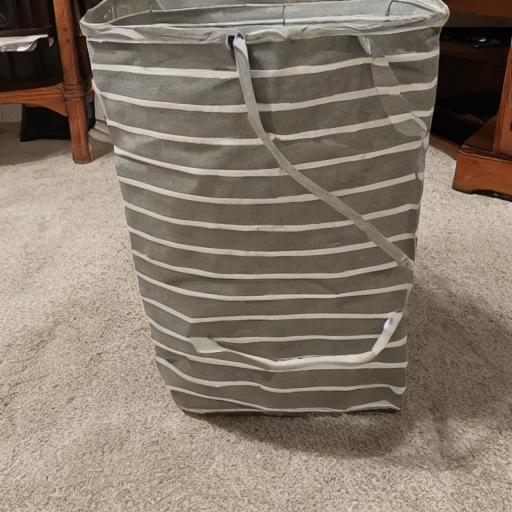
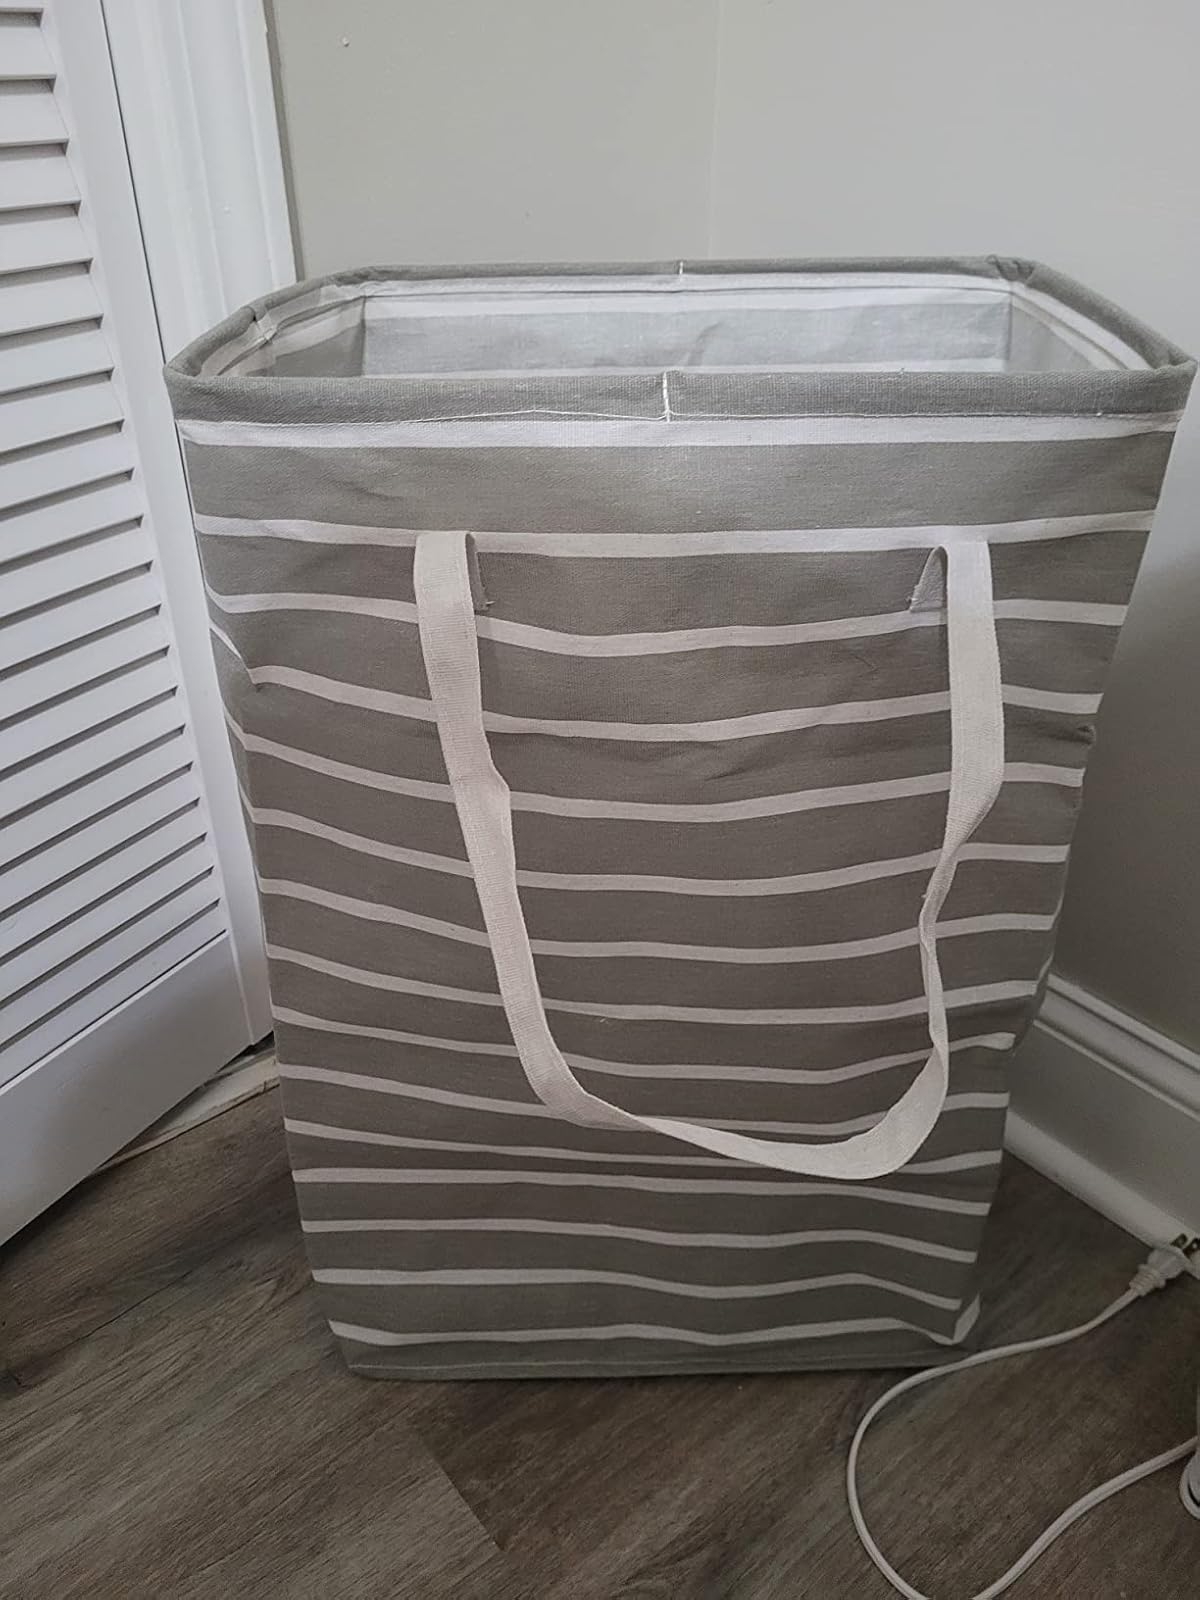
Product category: items_hamper
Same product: no